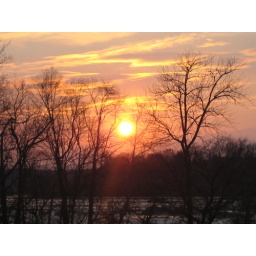
This was taken standing on the suspended bridge going over to Belles Isle.